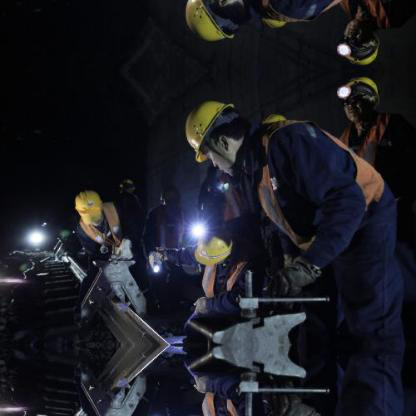
Objects in the image:
label: helmet
label: helmet
label: helmet
label: helmet
label: helmet
label: helmet